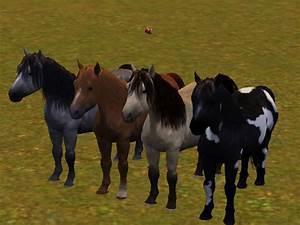
horse